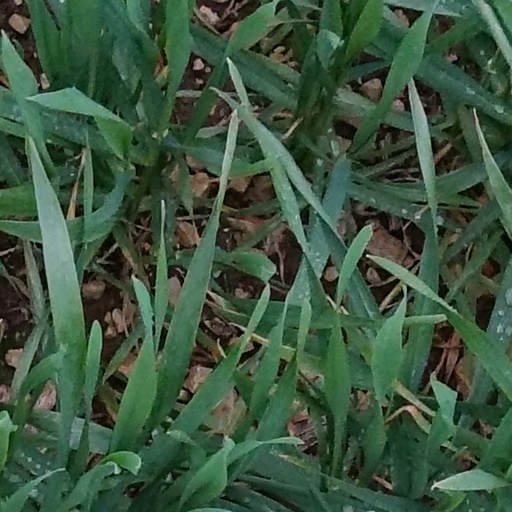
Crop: wheat